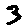
Label: 3